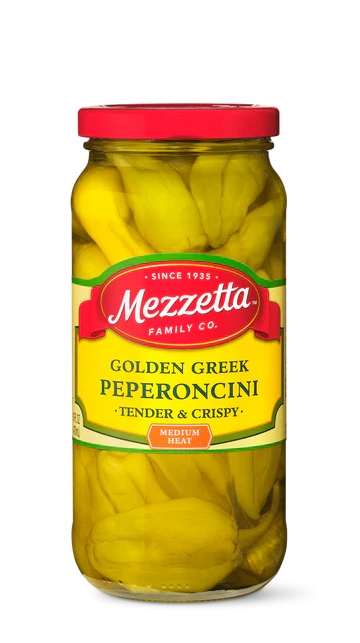
Golden Greek Peperoncini, Medium Heat, 16 floz
Brand: Mezzetta
Mezzetta Golden Greek Peperoncini Medium Heat, 16 floz Mezzetta Golden Greek Peperoncini have a mildly piquant, fruity flavor and are exclusively imported from the sun-drenched pepper farms in the peloponnese peninsula of greece. These spirited peppers add color and crunch to sandwiches or try them on braised meats or barbequed chicken. Certified. Gluten Free. Kosher. Keto. Medium heat. Sourced from greece.
Category: Food, Beverages & Tobacco > Food Items > Condiments & Sauces > Olives & Capers